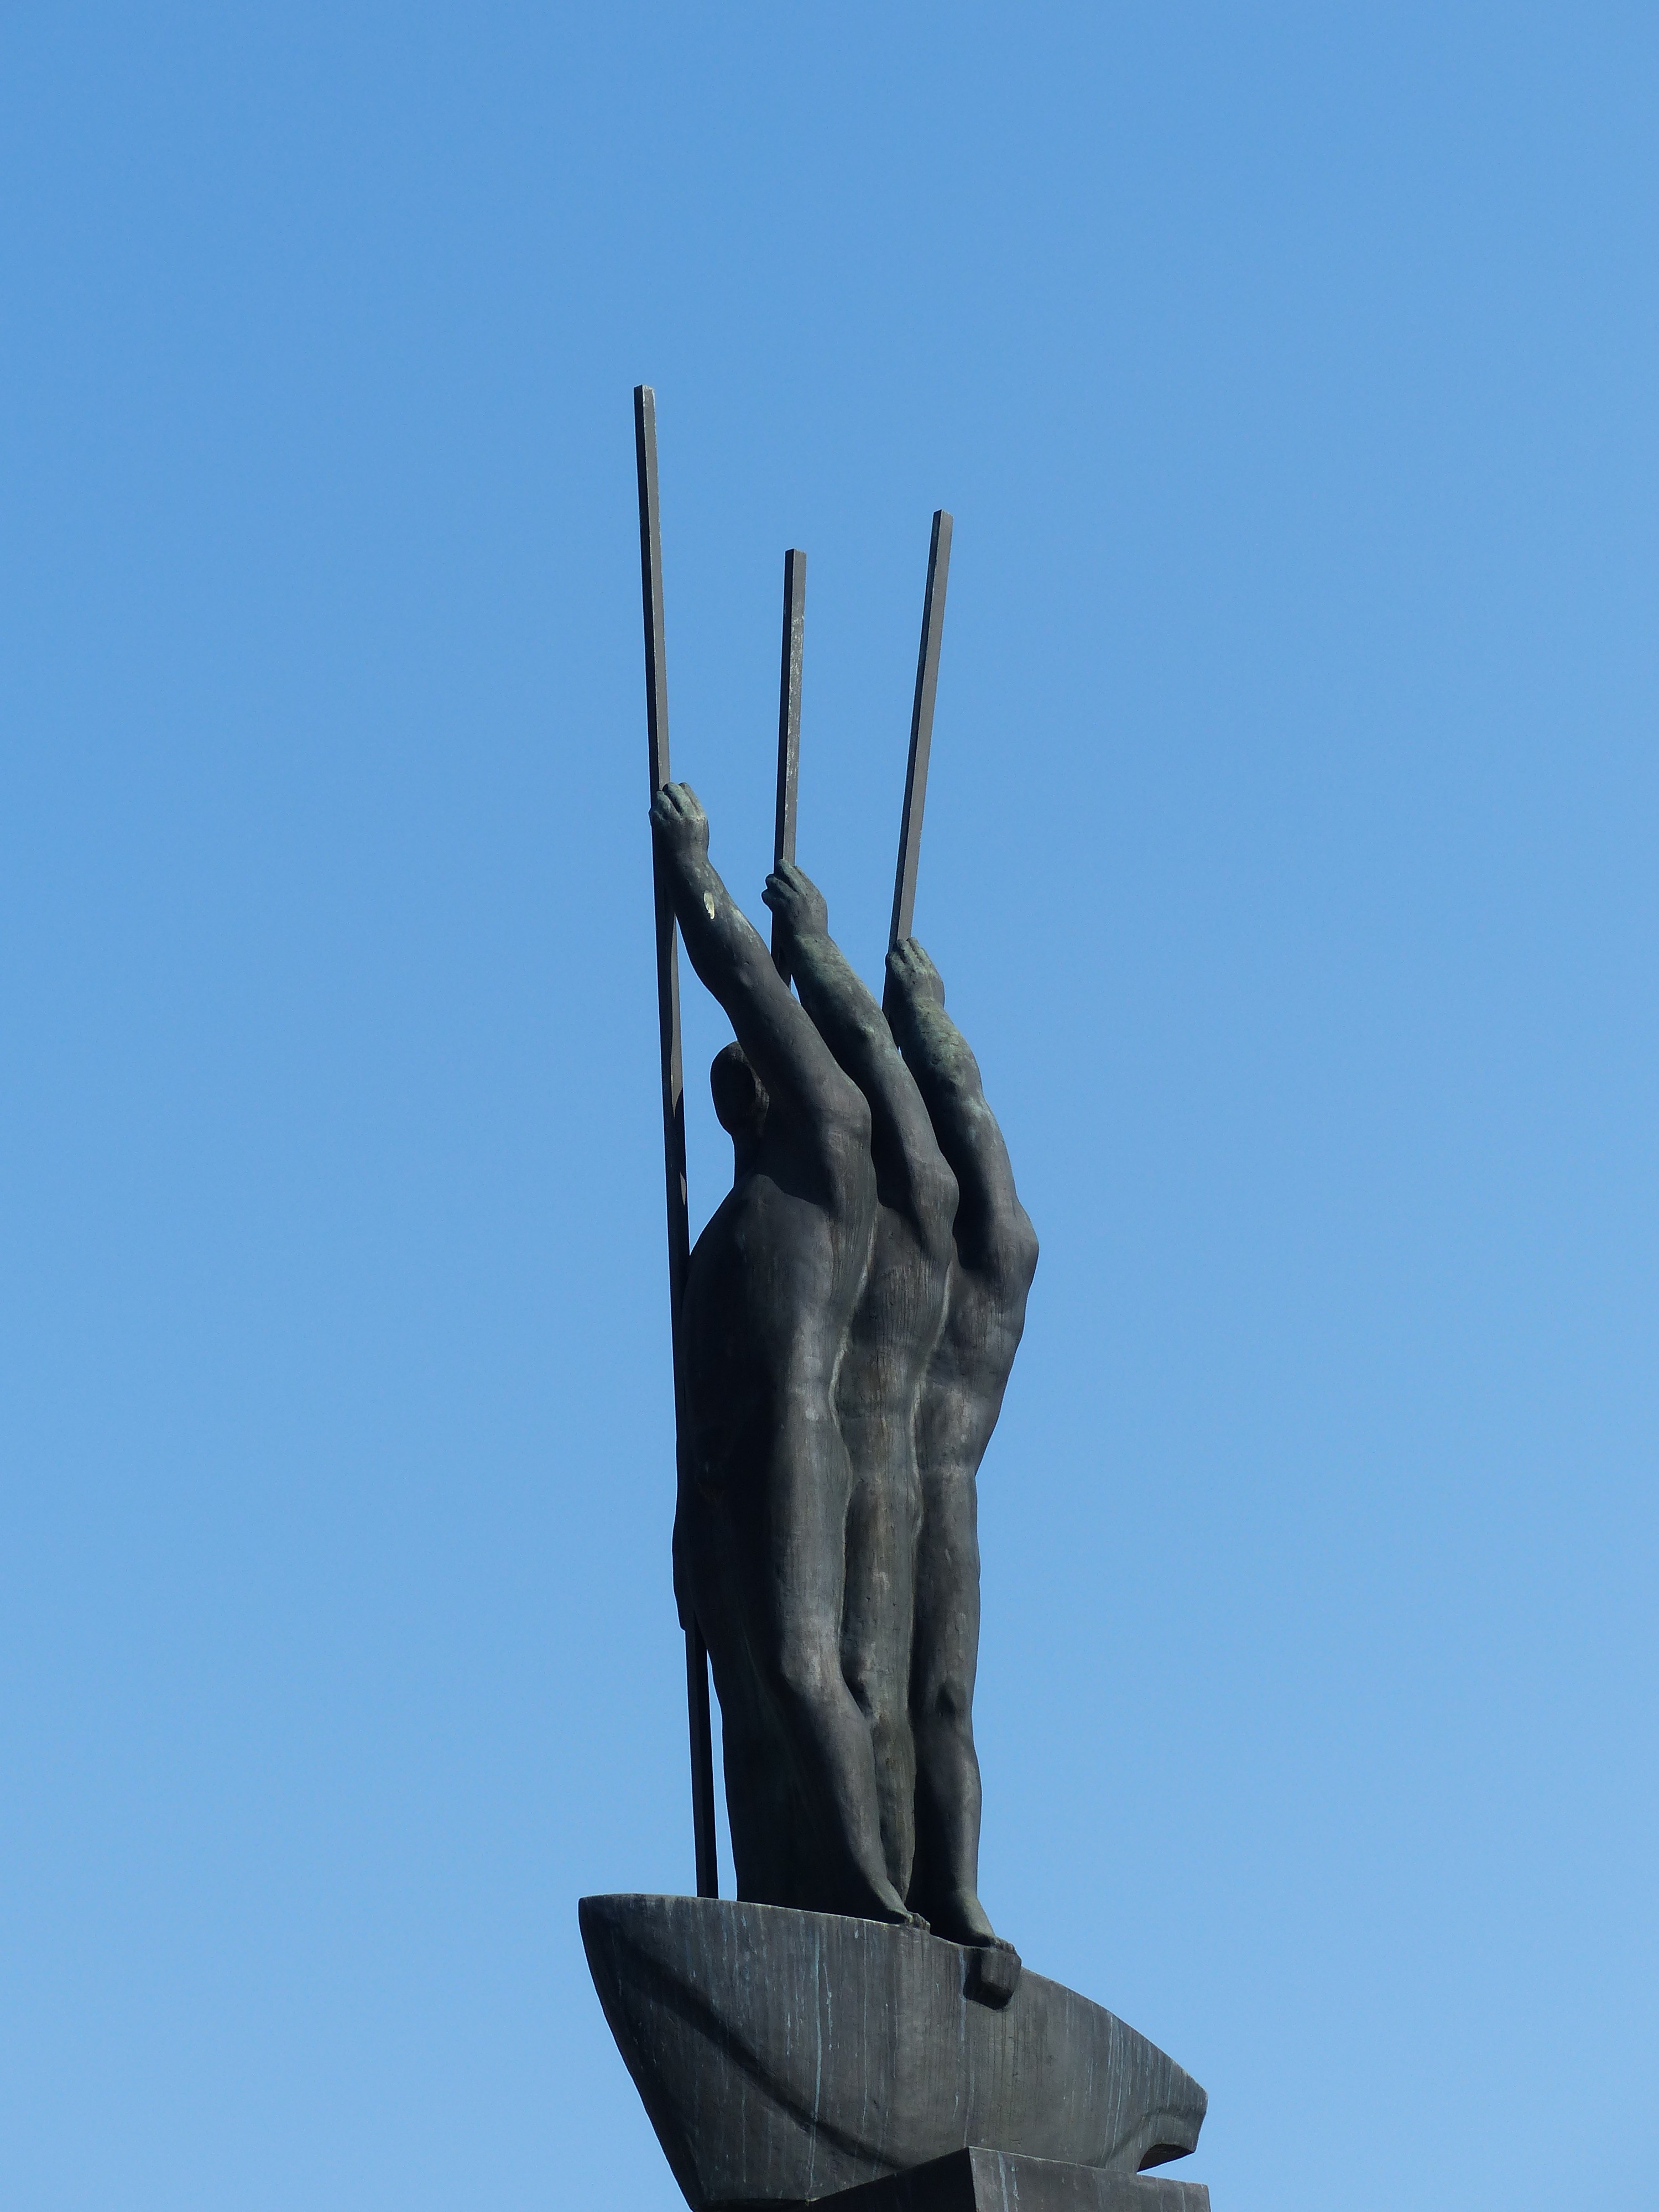
sky, monument, boot, statue, paddle, landmark, blue, sculpture, men, art, spire, bronze, rowing, monolith, town hall square, new ulm, atmosphere of earth, three men in a boat, 3 men in a boat, edwin scharff